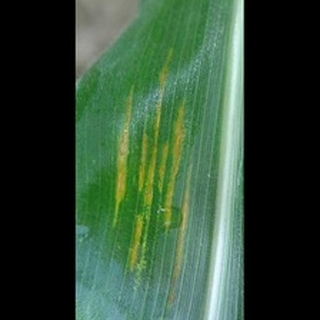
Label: corn_northern_leaf_blight